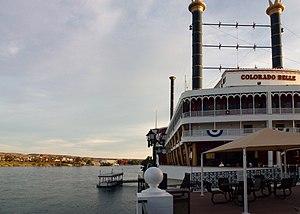
Laughlin aussi appelée la petite Las Vegas, est une ville non incorporée située dans le comté de Clark, dans le sud du Nevada, aux États-Unis d'Amérique.